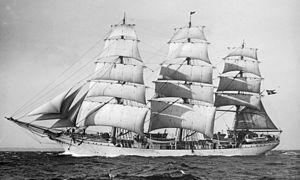
Le Danmark est un trois-mâts carré danois de 77 m, basé à Frederikshavn.
Un vieux gréement désigne un navire à gréement traditionnel qu'il soit ancien ou une réplique moderne. Le terme désigne à la fois les grands voiliers comme les trois mâts carrés, les bricks et goélettes qui sont les représentants de grande tailles les plus connus, mais aussi des embarcations plus modestes. Les vieux gréements sont souvent classés au patrimoine dans de nombreux pays.